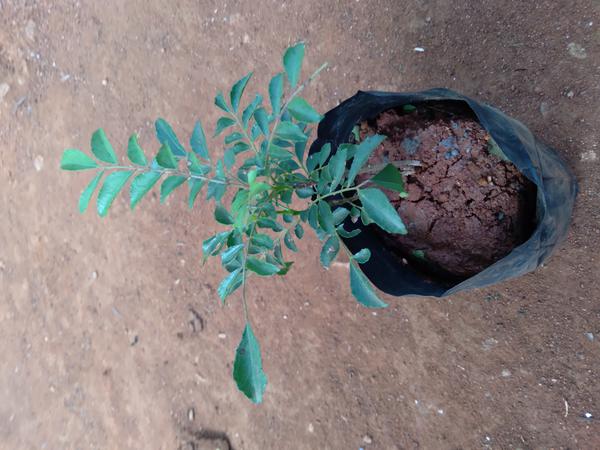
Plant: Curry_Leaf